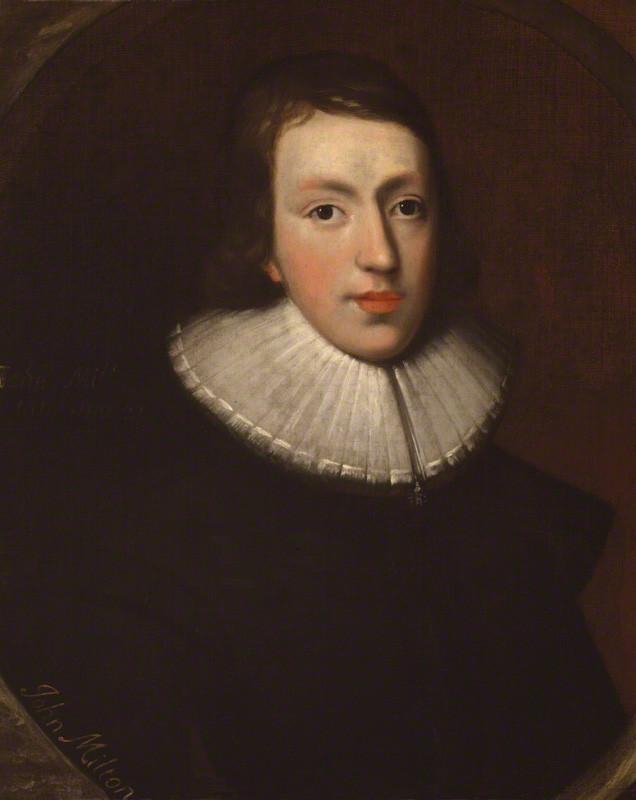
จอห์น มิลตัน

| name = จอห์น มิลตัน
| image = John-milton.jpg
| caption = ภาพเหมือนของมิลตัน วาดในปี ค.ศ. 1629
|birth_place = ชีพไซด์ ลอนดอน อังกฤษ
| death_place = บันฮิลล์ ลอนดอน อังกฤษ
| occupation = กวี, นักเขียนร้อยแก้ว
| notableworks = "Paradise Lost", "Paradise Regained", "Samson Agonistes", "Areopagitica"
| influences = โฮเมอร์, เวอร์จิล, ดันเต อาลีกีเอรี, Torquato Tasso, เปตราก, Vondel
| influenced = จอห์น คีตส์, วิลเลียม เวิร์ดสเวิร์ธ, แซมมวล เทย์เลอร์ คอเลอริดจ์, วิลเลียม เบลก, เพอร์ซี เชลลีย์, โทมัส ฮาร์ดี, เอซรา พาวด์, ที.เอส. อีเลียต, วิลเลียม โกลดิง, ฟิลิป พูลแมน, จอร์จ ลูคัส
| signature = John Milton signature.svg
ไฟล์:Milton_paradise.jpg|thumb|150px|กวีนิพนธ์เรื่อง "สวรรค์หาย" ของจอห์น มิลตัน
จอห์น มิลตัน (, 9 ธันวาคม พ.ศ. 2151 - 8 พฤศจิกายน พ.ศ. 2217) เป็น กวี เกิดในกรุงลอนดอน ประเทศประเทศอังกฤษ|อังกฤษ จบการศึกษาจากมหาวิทยาลัยเคมบริดจ์และใช้เวลา 6 ปีเต็มในการพักผ่อนไปและศึกษาไปที่ฮอร์ตันซึ่งมิลตันกล่าวว่าเป็นการเตรียมตัวเข้าสู่ชีวิตแห่งการเป็นกวี ที่ฮอร์ตัน มิลตันได้เขียนงานชื่อ "L’Allegro" และ "Il Penseroto" (พ.ศ. 2175) "Comus" (พ.ศ. 2176) และ "Lycidas" (พ.ศ. 2180) มิลตันจบการศึกษาอย่างเป็นทางการด้วยการไปทัศนศึกษาที่ประเทศอิตาลี (พ.ศ. 2181-82) กวีนิพนธ์ในภาษาละติน อันเป็นความสามารถที่โดดเด่น ทำให้มิลตันได้รับปริญญาเกียรตินิยม
การมีหัวปฏิวัติที่รุนแรงในระหว่างสงครามกลางเมืองทำให้มิลตันมีชิ้นงานออกมาน้อยมากซึ่งเป็นเวลาต่อเนื่องกันถึง 20 ปี มีจะก็เพียงงานโคลง “ซอนเน็ท” ("Sonnets"-โครงชนิดหนึ่งมี 14 บรรทัด) ออกมาเป็นครั้งคราว เมื่อมิลตันกลับลอนดอนในปี พ.ศ. 2182 เขากลายเป็นนักโต้เถียงเกี่ยวกับการปฏิวัติและตีพิมพ์หนังสือเล่มเล็กเป็นชุดออกมาต่อต้านการปกครองคณะสงฆ์โดยบิชอพ (พ.ศ. 2185) เรื่องการหย่าร้าง (พ.ศ. 2186) เรื่องเสรีภาพของหนังสือพิมพ์ ("Areopagitica") (พ.ศ. 2187) และเรื่องการสนับสนุนให้ปลงพระชนม์พระมหากษัตริย์ (พ.ศ. 2192) ต่อมามิลตันได้รับการแต่งตั้งเป็นผู้แก้ต่าง (Apologist) เป็นทางการของเครือจักรภพ
จอห์น มิลตัน ตาบอดตั้งแต่ปี พ.ศ. 2195 แต่หลังจากระบอบกษัตริย์ฟื้นกลับคืนโดยพระเจ้าชาลส์ ที่ 2 ได้ขึ้นเสวยราชอีกครั้งหนึ่ง มิลตันก็ได้หนีไปซ่อนตัว และจากนี้มิลตันก็ได้ทุ่มเทชีวิตให้กับงานกวีนิพนธ์และได้ผลิตผลงานออกมาเป็นจำนวนมาก ถือกันว่าเป็นรองก็เพียงวิลเลียม เช็คสเปียร์เท่านั้น โครงเรื่องของกวีนิพนธ์สำคัญเรื่อง “"แพระไดส์ลอสต์"” (Paradise Lost) ได้มีอยู่ในใจของมิลตันมาตั้งแต่ปี พ.ศ. 2184 หนังสือ 3 เล่มแรกสะท้อนให้เห็นชัยชนะอย่างพระเจ้าและในเล่มสุดท้ายของชุด 12 เล่ม เขียนเมื่อ พ.ศ. 2206 กลับเต็มไปด้วยความสิ้นหวังประดุจพระเจ้าไม่ได้มีอยู่ในโลกนี้ จากนี้มิลตันได้เขียนงานออกมาอีก 2 ชิ้นในปี พ.ศ. 2214 คือ “"สวรรค์กลับคืน"” (Paradise Regained) และ “"ความปวดร้าวทรมานของแซมซัน"” (Samson Agonists)
จอห์น มิลตัน มีชีวิตอยู่ตรงกับรัชสมัยสมเด็จพระเอกาทศรถและสมเด็จพระนารายณ์มหาราชสมัยอยุธยา
== อ้างอิง ==
==แหล่งข้อมูลอื่น==
* "The masque in Milton's "Arcades" and "Comus"" by Gilbert McInnis
* "How Milton Works" by Stanley Fish
* Milton's cottage
*
* Famous quotations
* "Milton's Paradise: exhibit review: marking the poet's 400th" 2008 ArtsEditor.com article
* Site dedicated to Milton
* Books on Milton's life and works
* Open Milton - an open set of Milton's works, together with ancillary information and tools, in a form designed for reuse, launched on Milton's 400th Birthday by the Open Knowledge Foundation
* Milton Reading Room – online, almost fully annotated, collection of all of Milton's poetry and selections of his prose
* Milton-L Homepage - A scholarly website devoted to the life, literature and times of Milton. It hosts the webpage for the Milton Society of America, as well as the Milton listserv, an Internet discussion group for Milton.
* Milton index entry at Poets' Corner
หมวดหมู่:บุคคลที่เกิดในปี พ.ศ. 2151
หมวดหมู่:นักเขียนชาวอังกฤษ